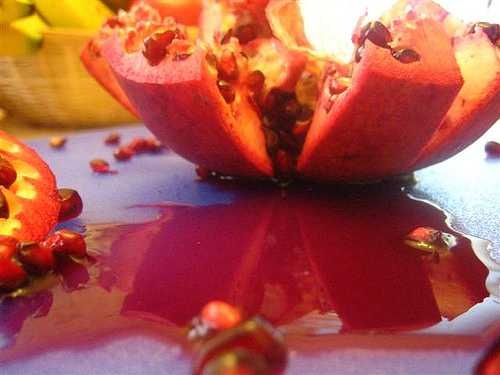
Label: Pomegranate